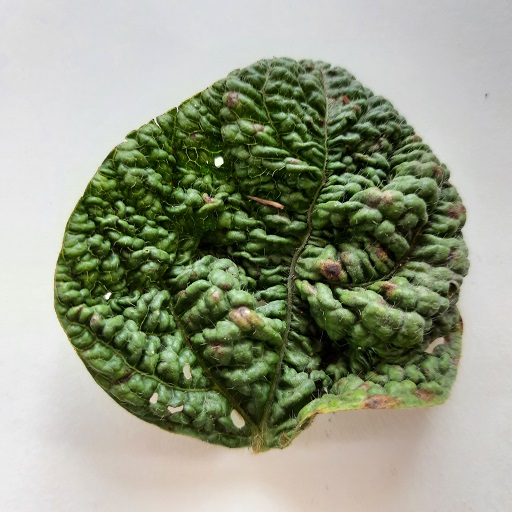
Label: Leaf Crinckle